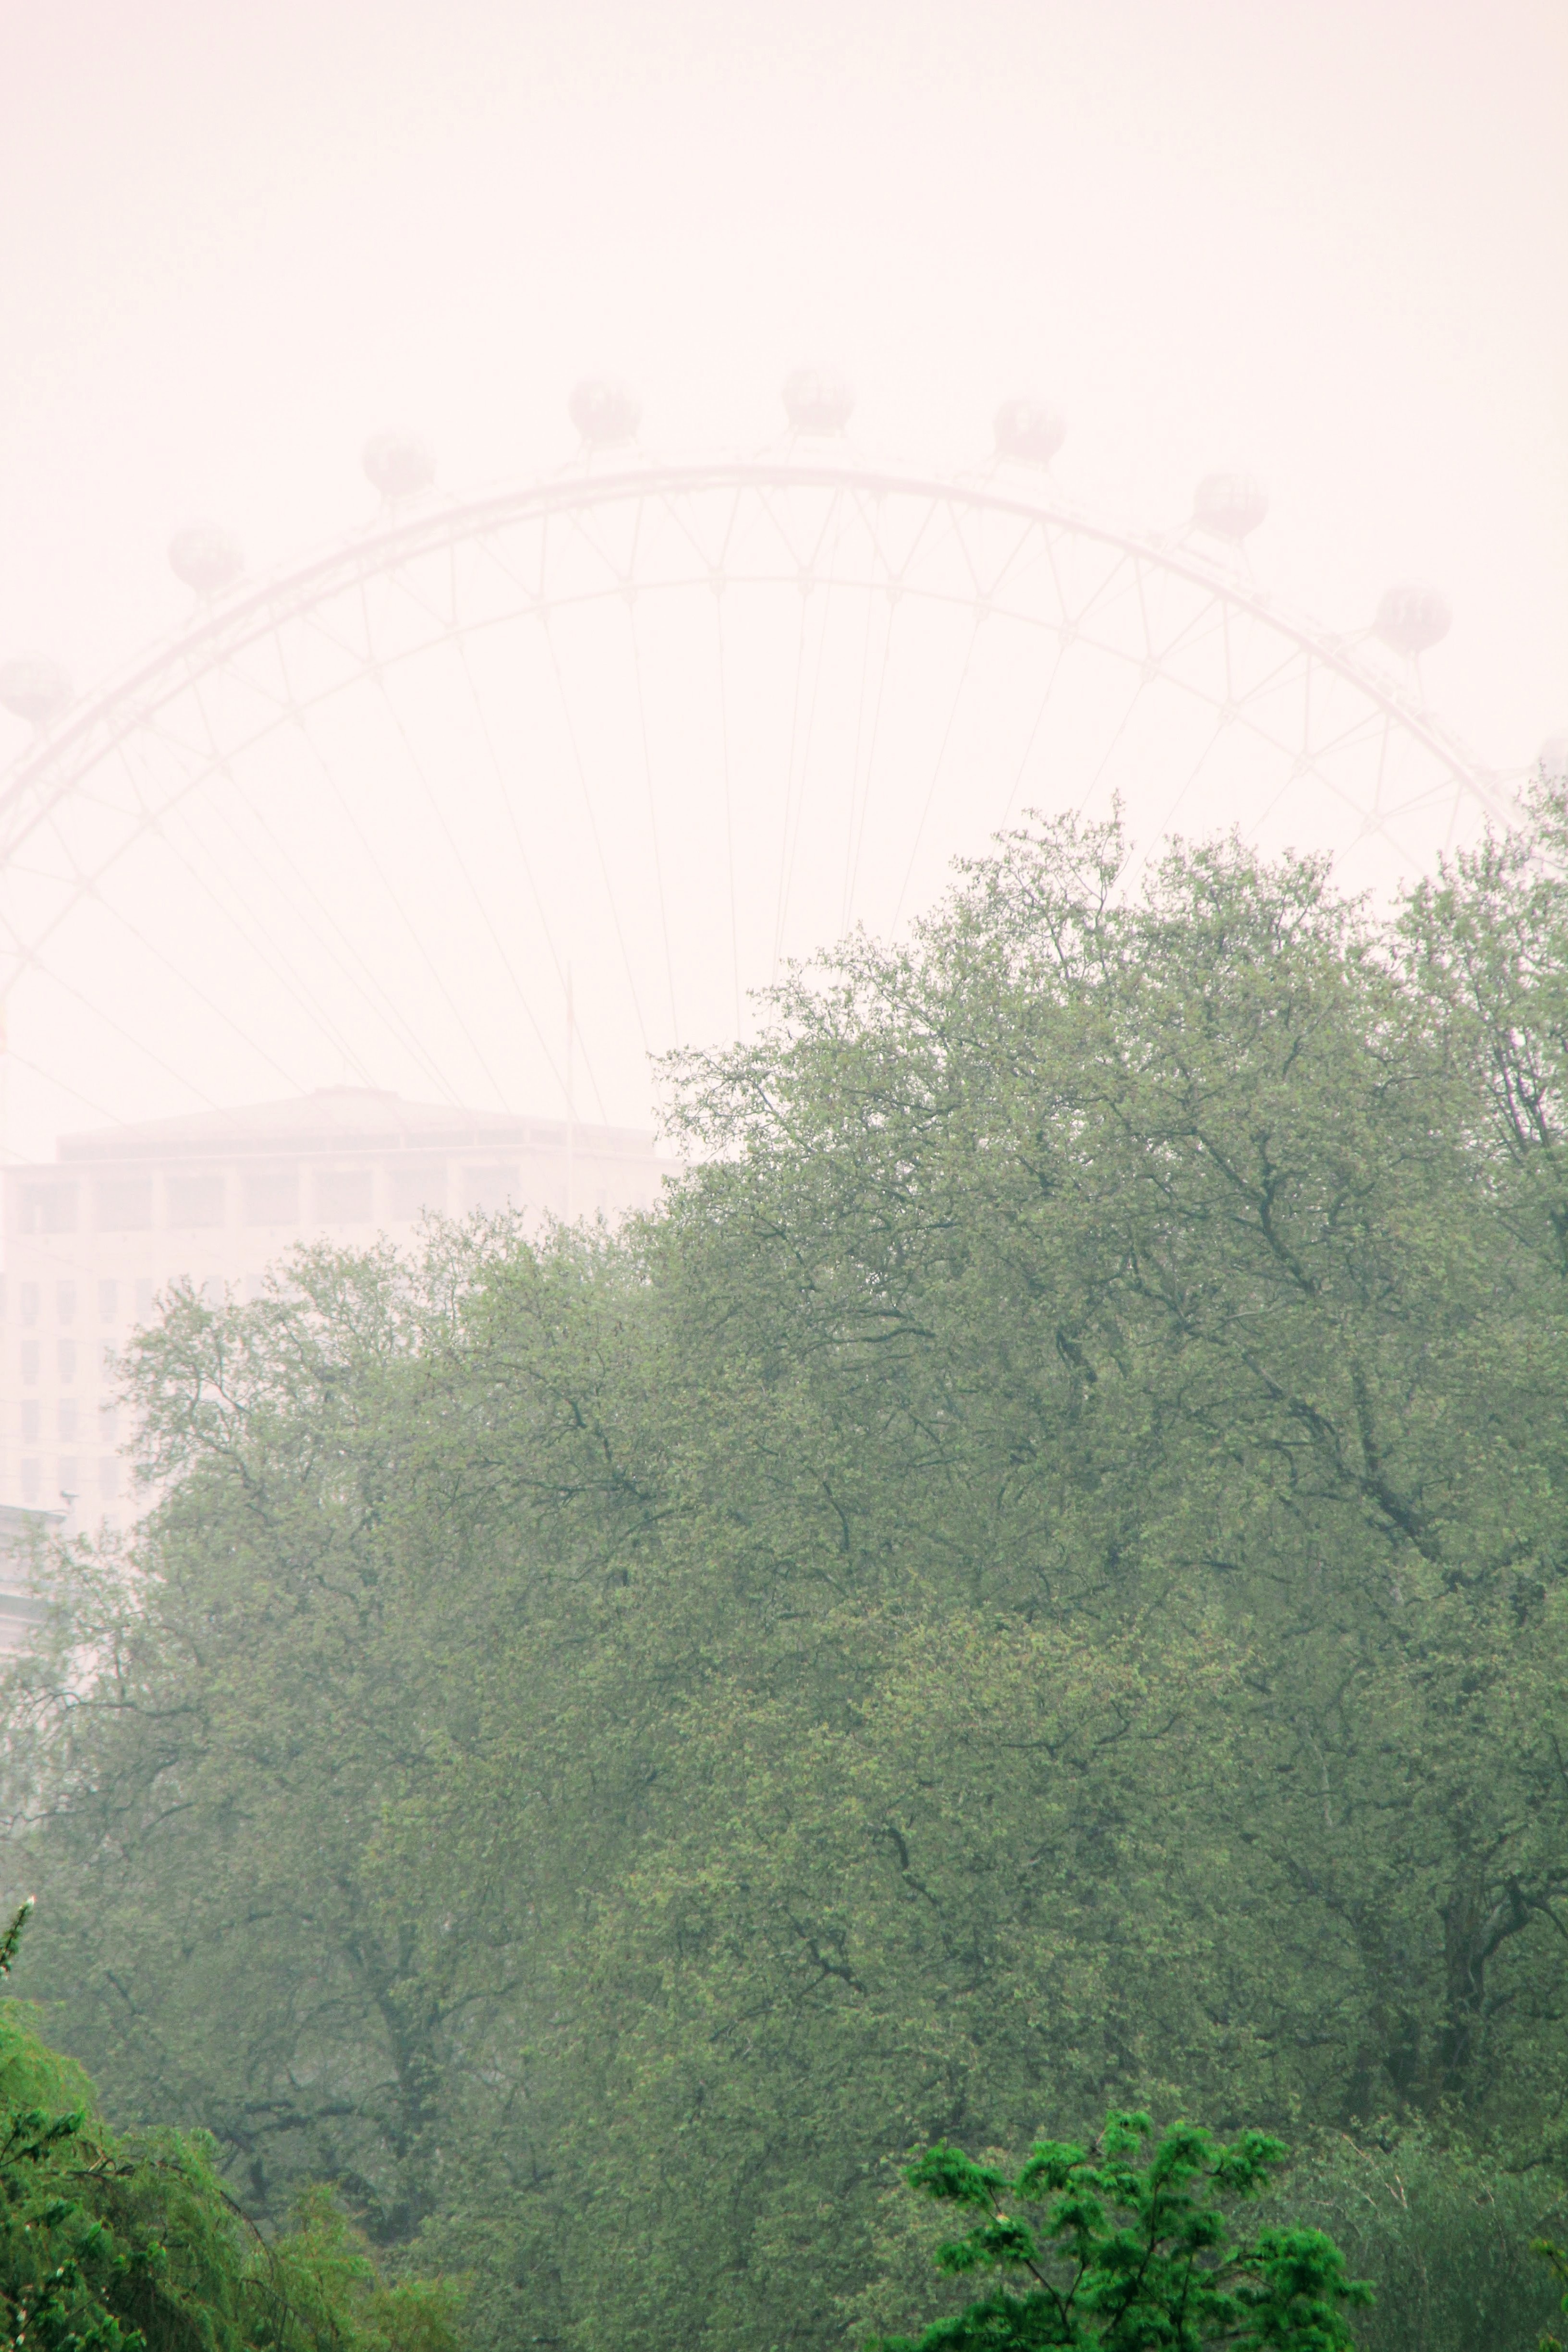
tree, nature, forest, branch, plant, fog, mist, sunlight, morning, leaf, hill, flower, green, ferris wheel, haze, london eye, landmark, places of interest, england, london, united kingdom, atmospheric phenomenon, woody plant